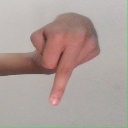
अक्षर: प